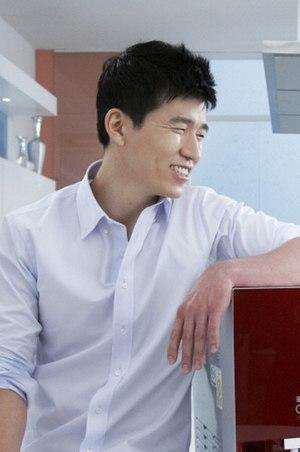
Jinusean est un groupe de hip-hop sud-coréen de YG Family. Le duo est composé de Kim Jin-woo et Noh Seung-hwan. Ils sont considérés comme les pionniers du hip-hop sud-coréen